Alstom Aventra

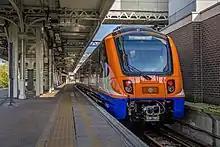
London Overground Class 710 at Willesden Junction in 2019

London Overground ordered 54 four-car trains (Class 710) in July 2015, with an option remaining for 15 more, similar to those being used for Crossrail. They have replaced Class 315, Class 317, Class 172 and Class 378 or the entire fleet in 2019 on Lea Valley, Gospel Oak and Watford DC lines and are operated by London Overground concession holder Arriva Rail London.